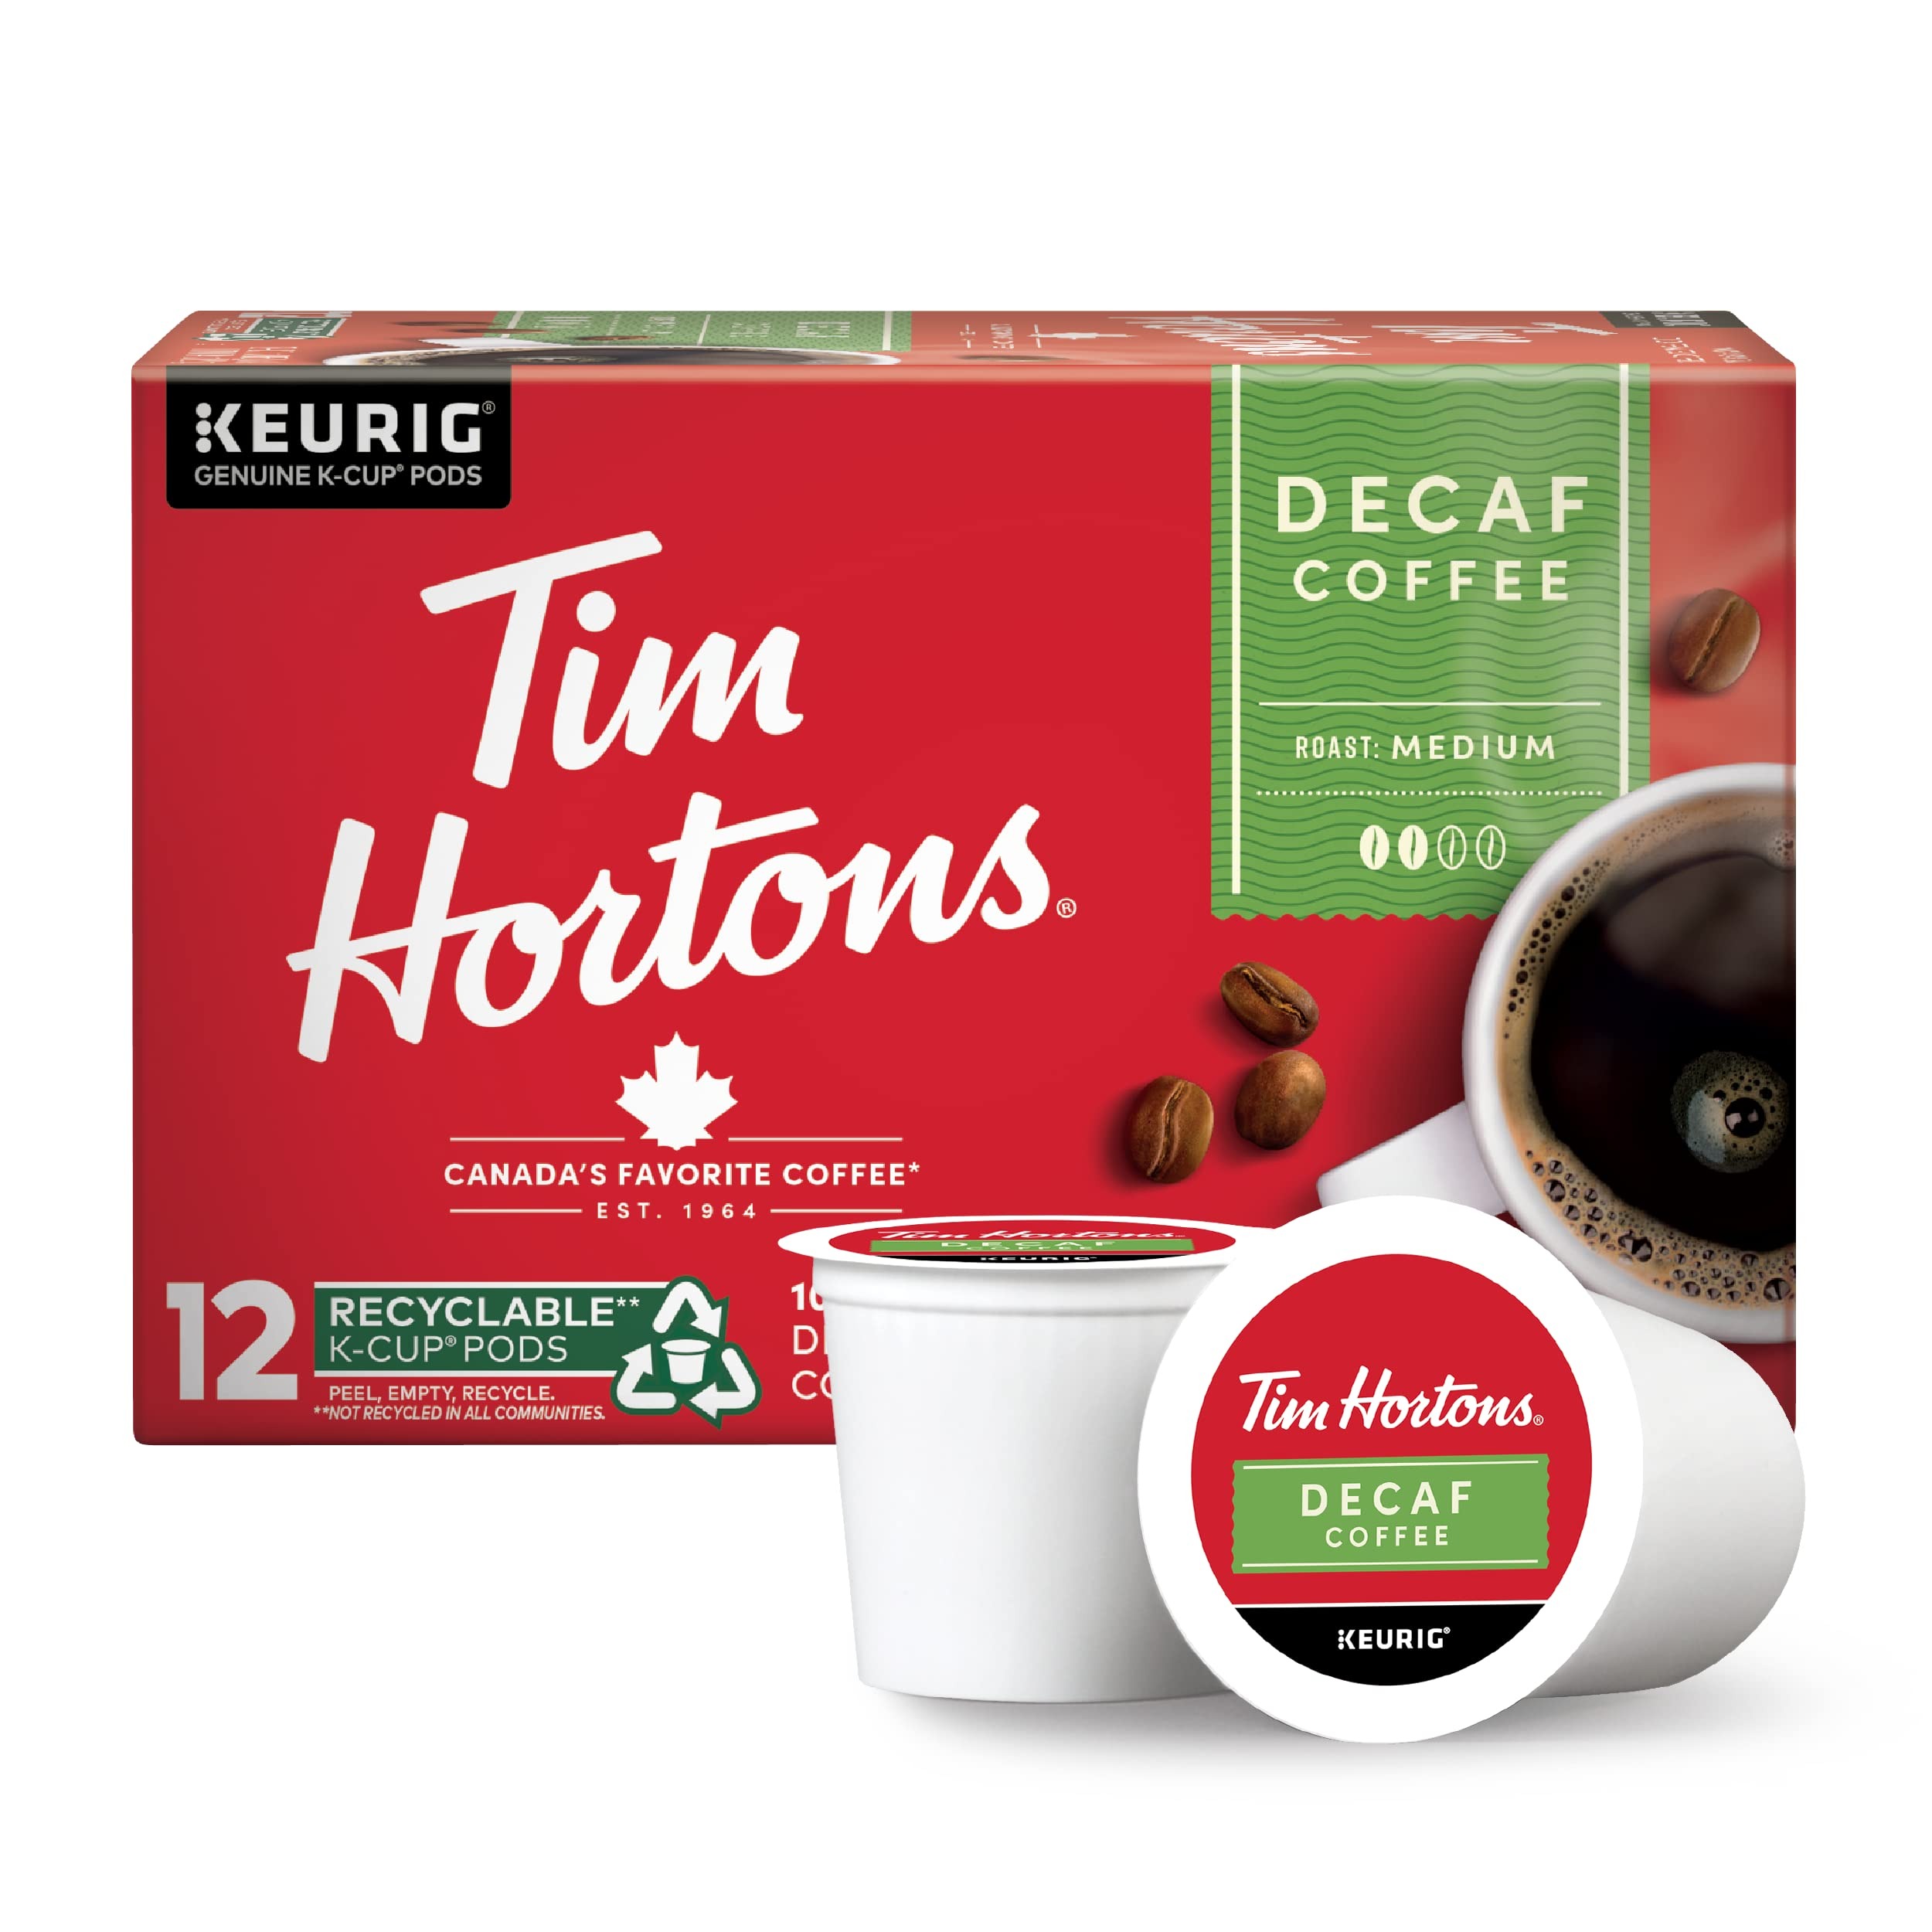
Item Name: Tim Hortons Decaf, Medium Roast Coffee, Single-Serve K-Cup Pods Compatible with Keurig Brewers, 12ct K-Cups
Bullet Point 1: Decaf Medium Roast: Our original blend coffee is expertly roasted, delivering a perfectly balanced flavor with a smooth finish. Our signature blend has not changed in over 50 years and only three lucky people know the recipe.
Bullet Point 2: Compatible with Keurig: Our Decaf coffee capsules are made for use with Keurig single-serve coffee brewers.
Bullet Point 3: Top-Quality Beans: We only use 100% Arabica beans from the most renowned regions of Central and South America that are carefully selected by our experts to consistently deliver the best blend possible.
Bullet Point 4: Doing Our Part: We care about the earth and our community as much as we care about the quality of our coffee. We encourage you to empty the grounds of your used pods and recycle them if it is available in your area.
Bullet Point 5: Cup of Canada: Whether you like a dark roast, a classic cup of tea, or the rich flavor of french vanilla, we have a wide variety of coffee, tea, and specialty beverages that feature our signature flavors, ready for you to enjoy any time of day.
Value: 12.0
Unit: Count

Price: 15.99